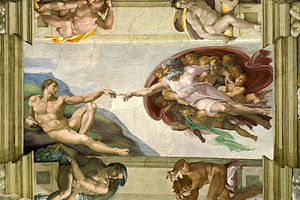
Adams skabelse
Adams skabelse.
Adams skabelse er et udsnit af loftudsmykningen i Det Sixtinske Kapel og er den mest kendte af freskerne, der blev malet af Michelangelo ca. 1511.